Metropolitan Electricity Authority

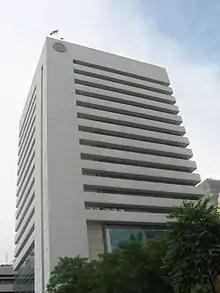
Old Headquarters

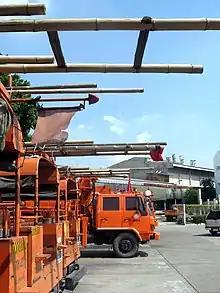
Metropolitan Electricity Authority in Bang Phli, Samut Prakan Province

The Metropolitan Electricity Authority (MEA) is a Thai state enterprise under the Ministry of Interior. It was established on 1 August 1958 by the Metropolitan Electricity Authority Act 1958 (BE 2501). Its governor is Mr Somchai Roadrungwasinkul.